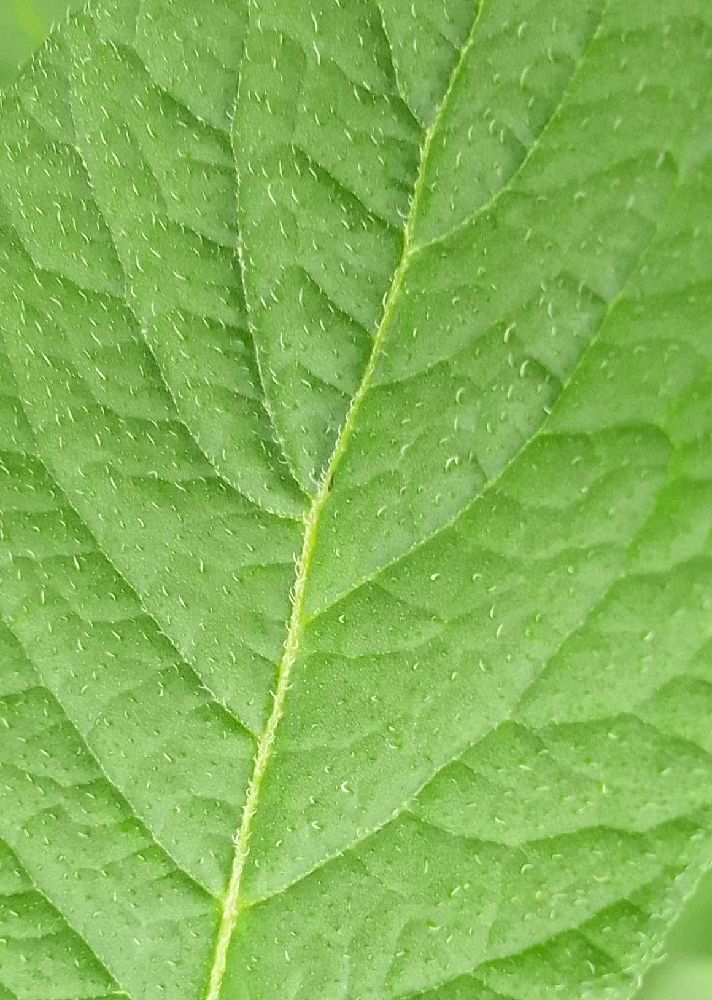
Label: Healthy